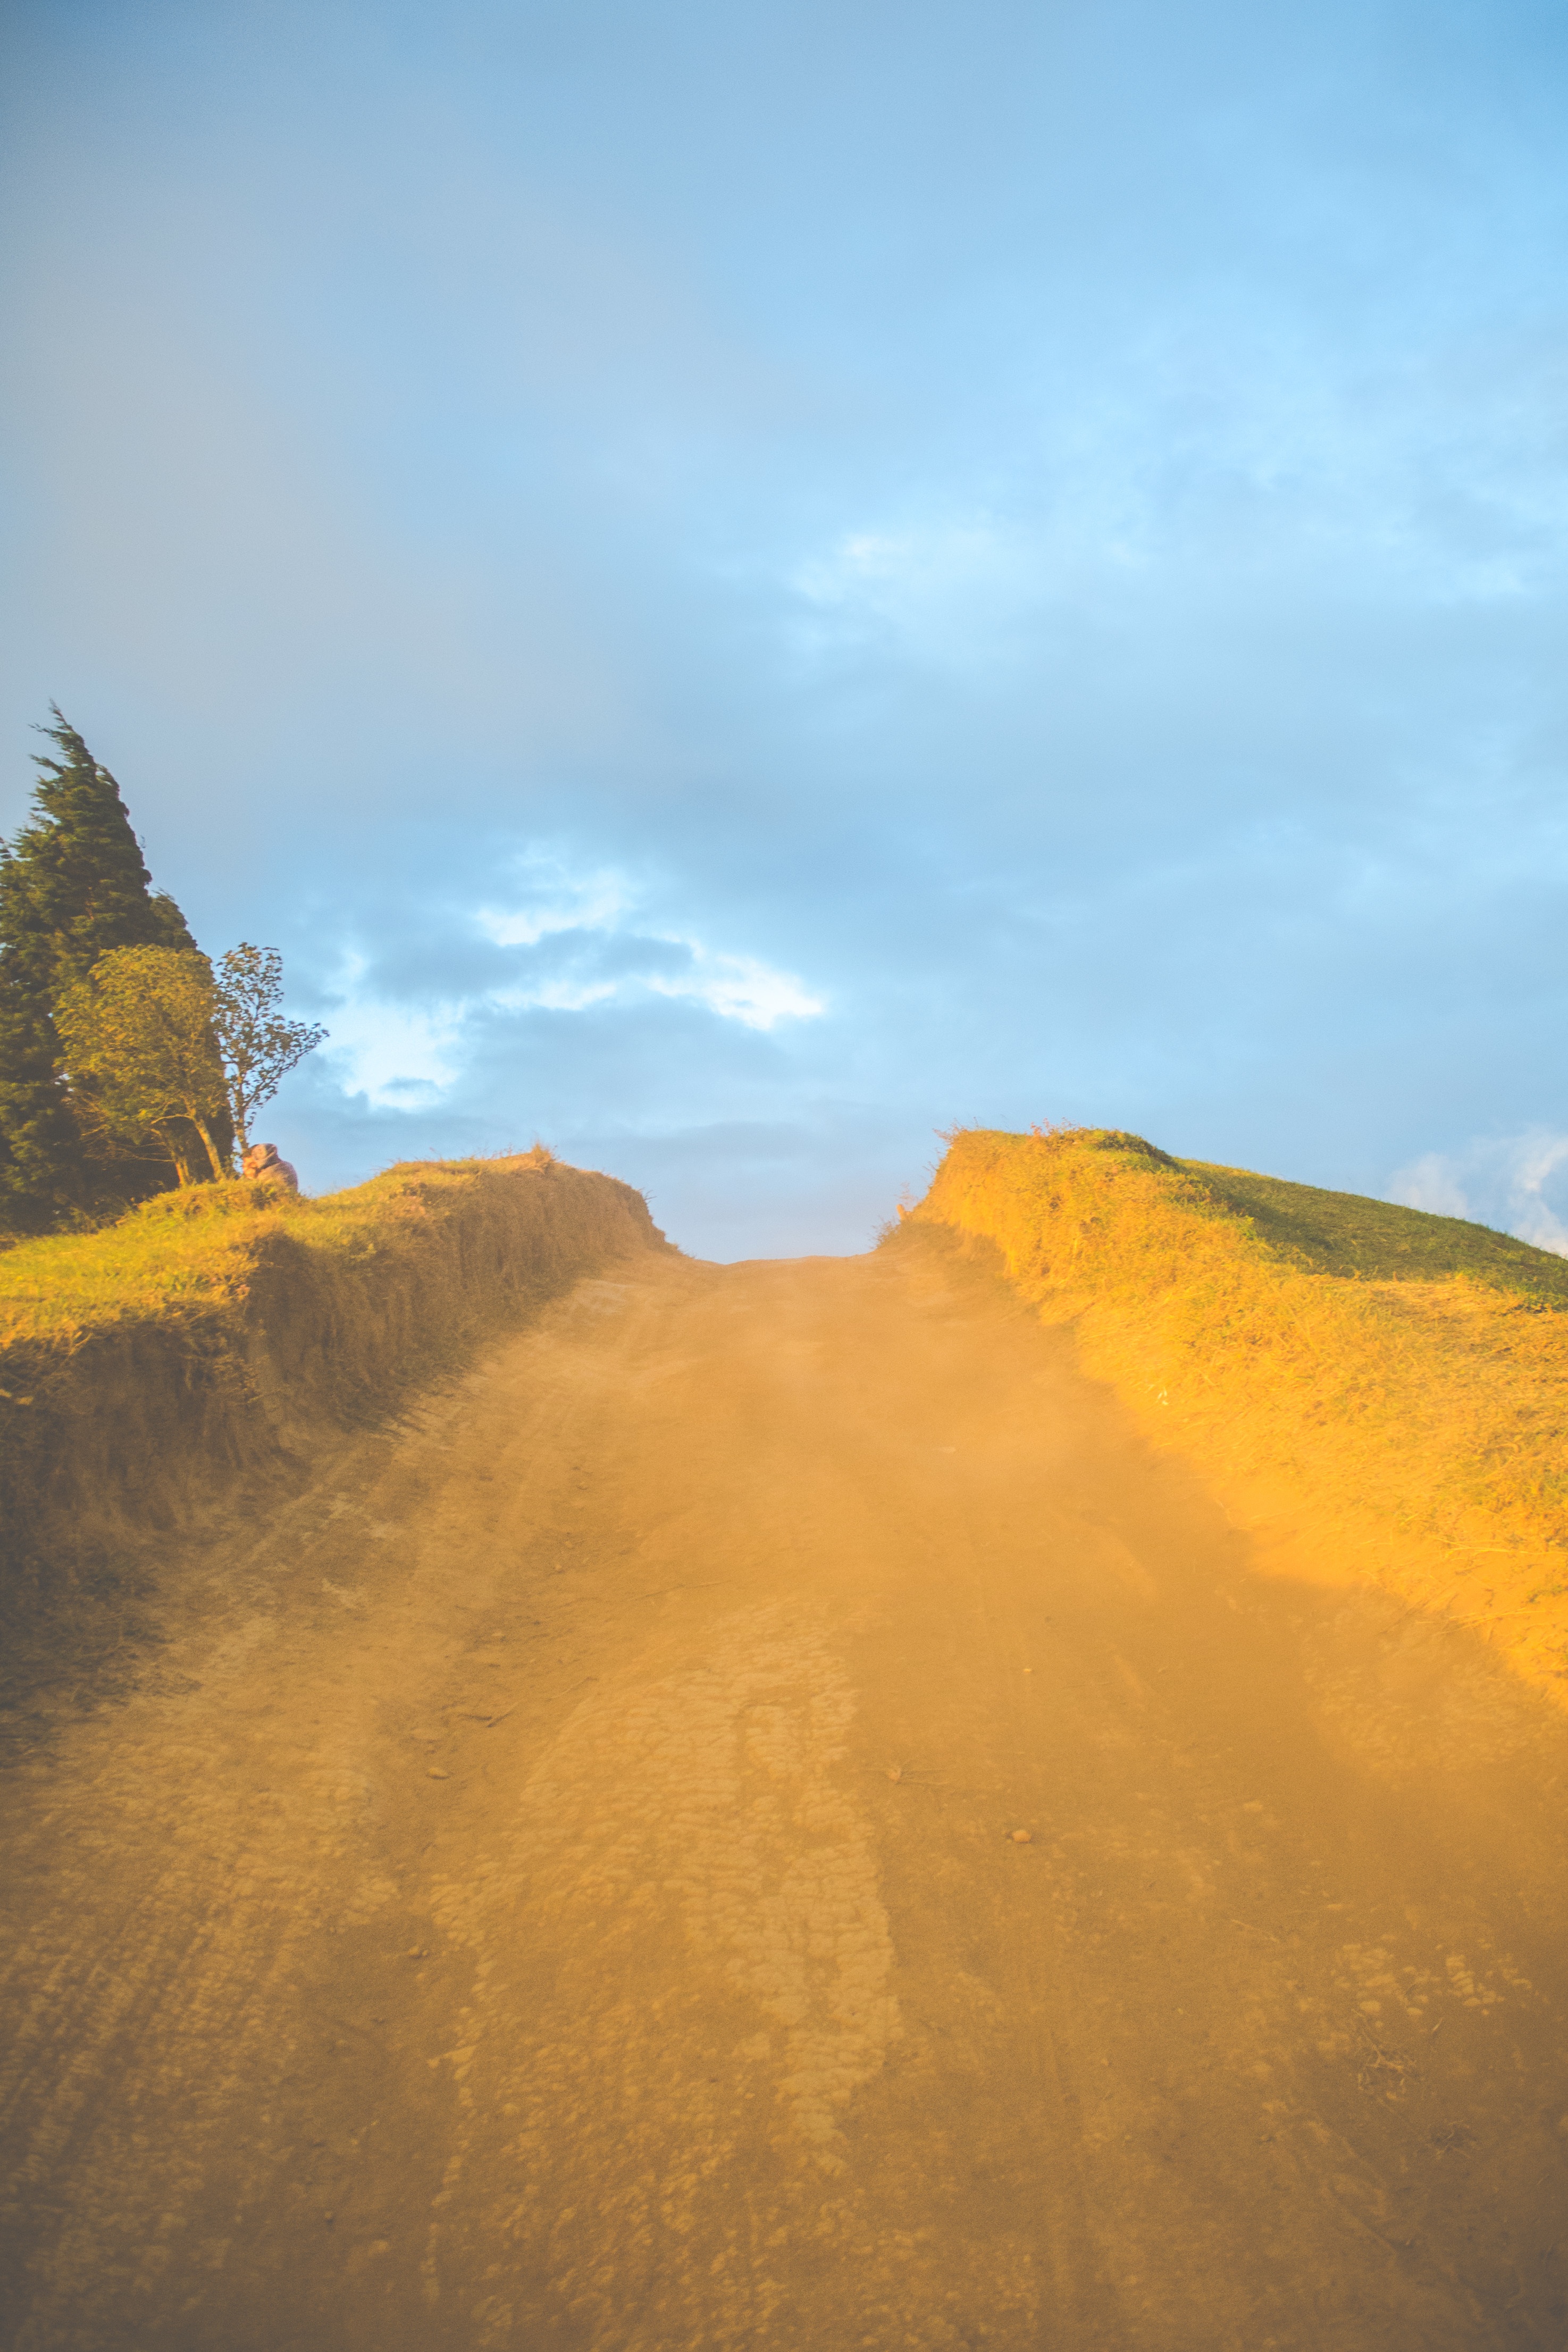
landscape, sea, coast, sand, rock, horizon, mountain, cloud, sky, sunrise, sunlight, morning, hill, desert, dawn, valley, mountain range, terrain, badlands, plateau, landform, natural environment, geographical feature, atmospheric phenomenon, aeolian landform, mountainous landforms